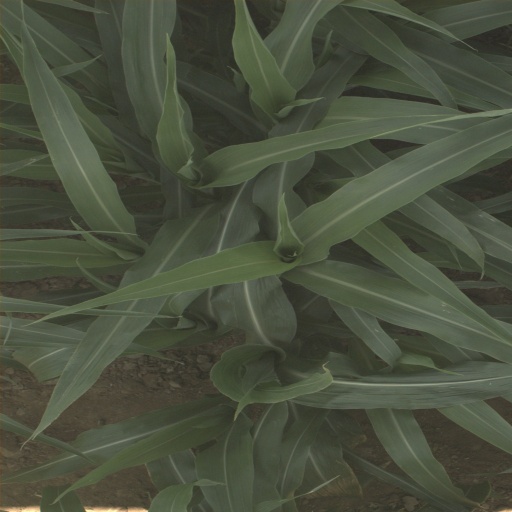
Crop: sorghum